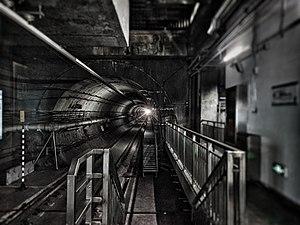
Le métro de Shenzhen est le réseau métropolitain de la ville de Shenzhen, en Chine. Il est lancé le 28 décembre 2004, faisant de Shenzhen la septième ville du pays à avoir un métro après Pékin, Tianjin, Shanghai, Canton, Wuhan et Hongkong.